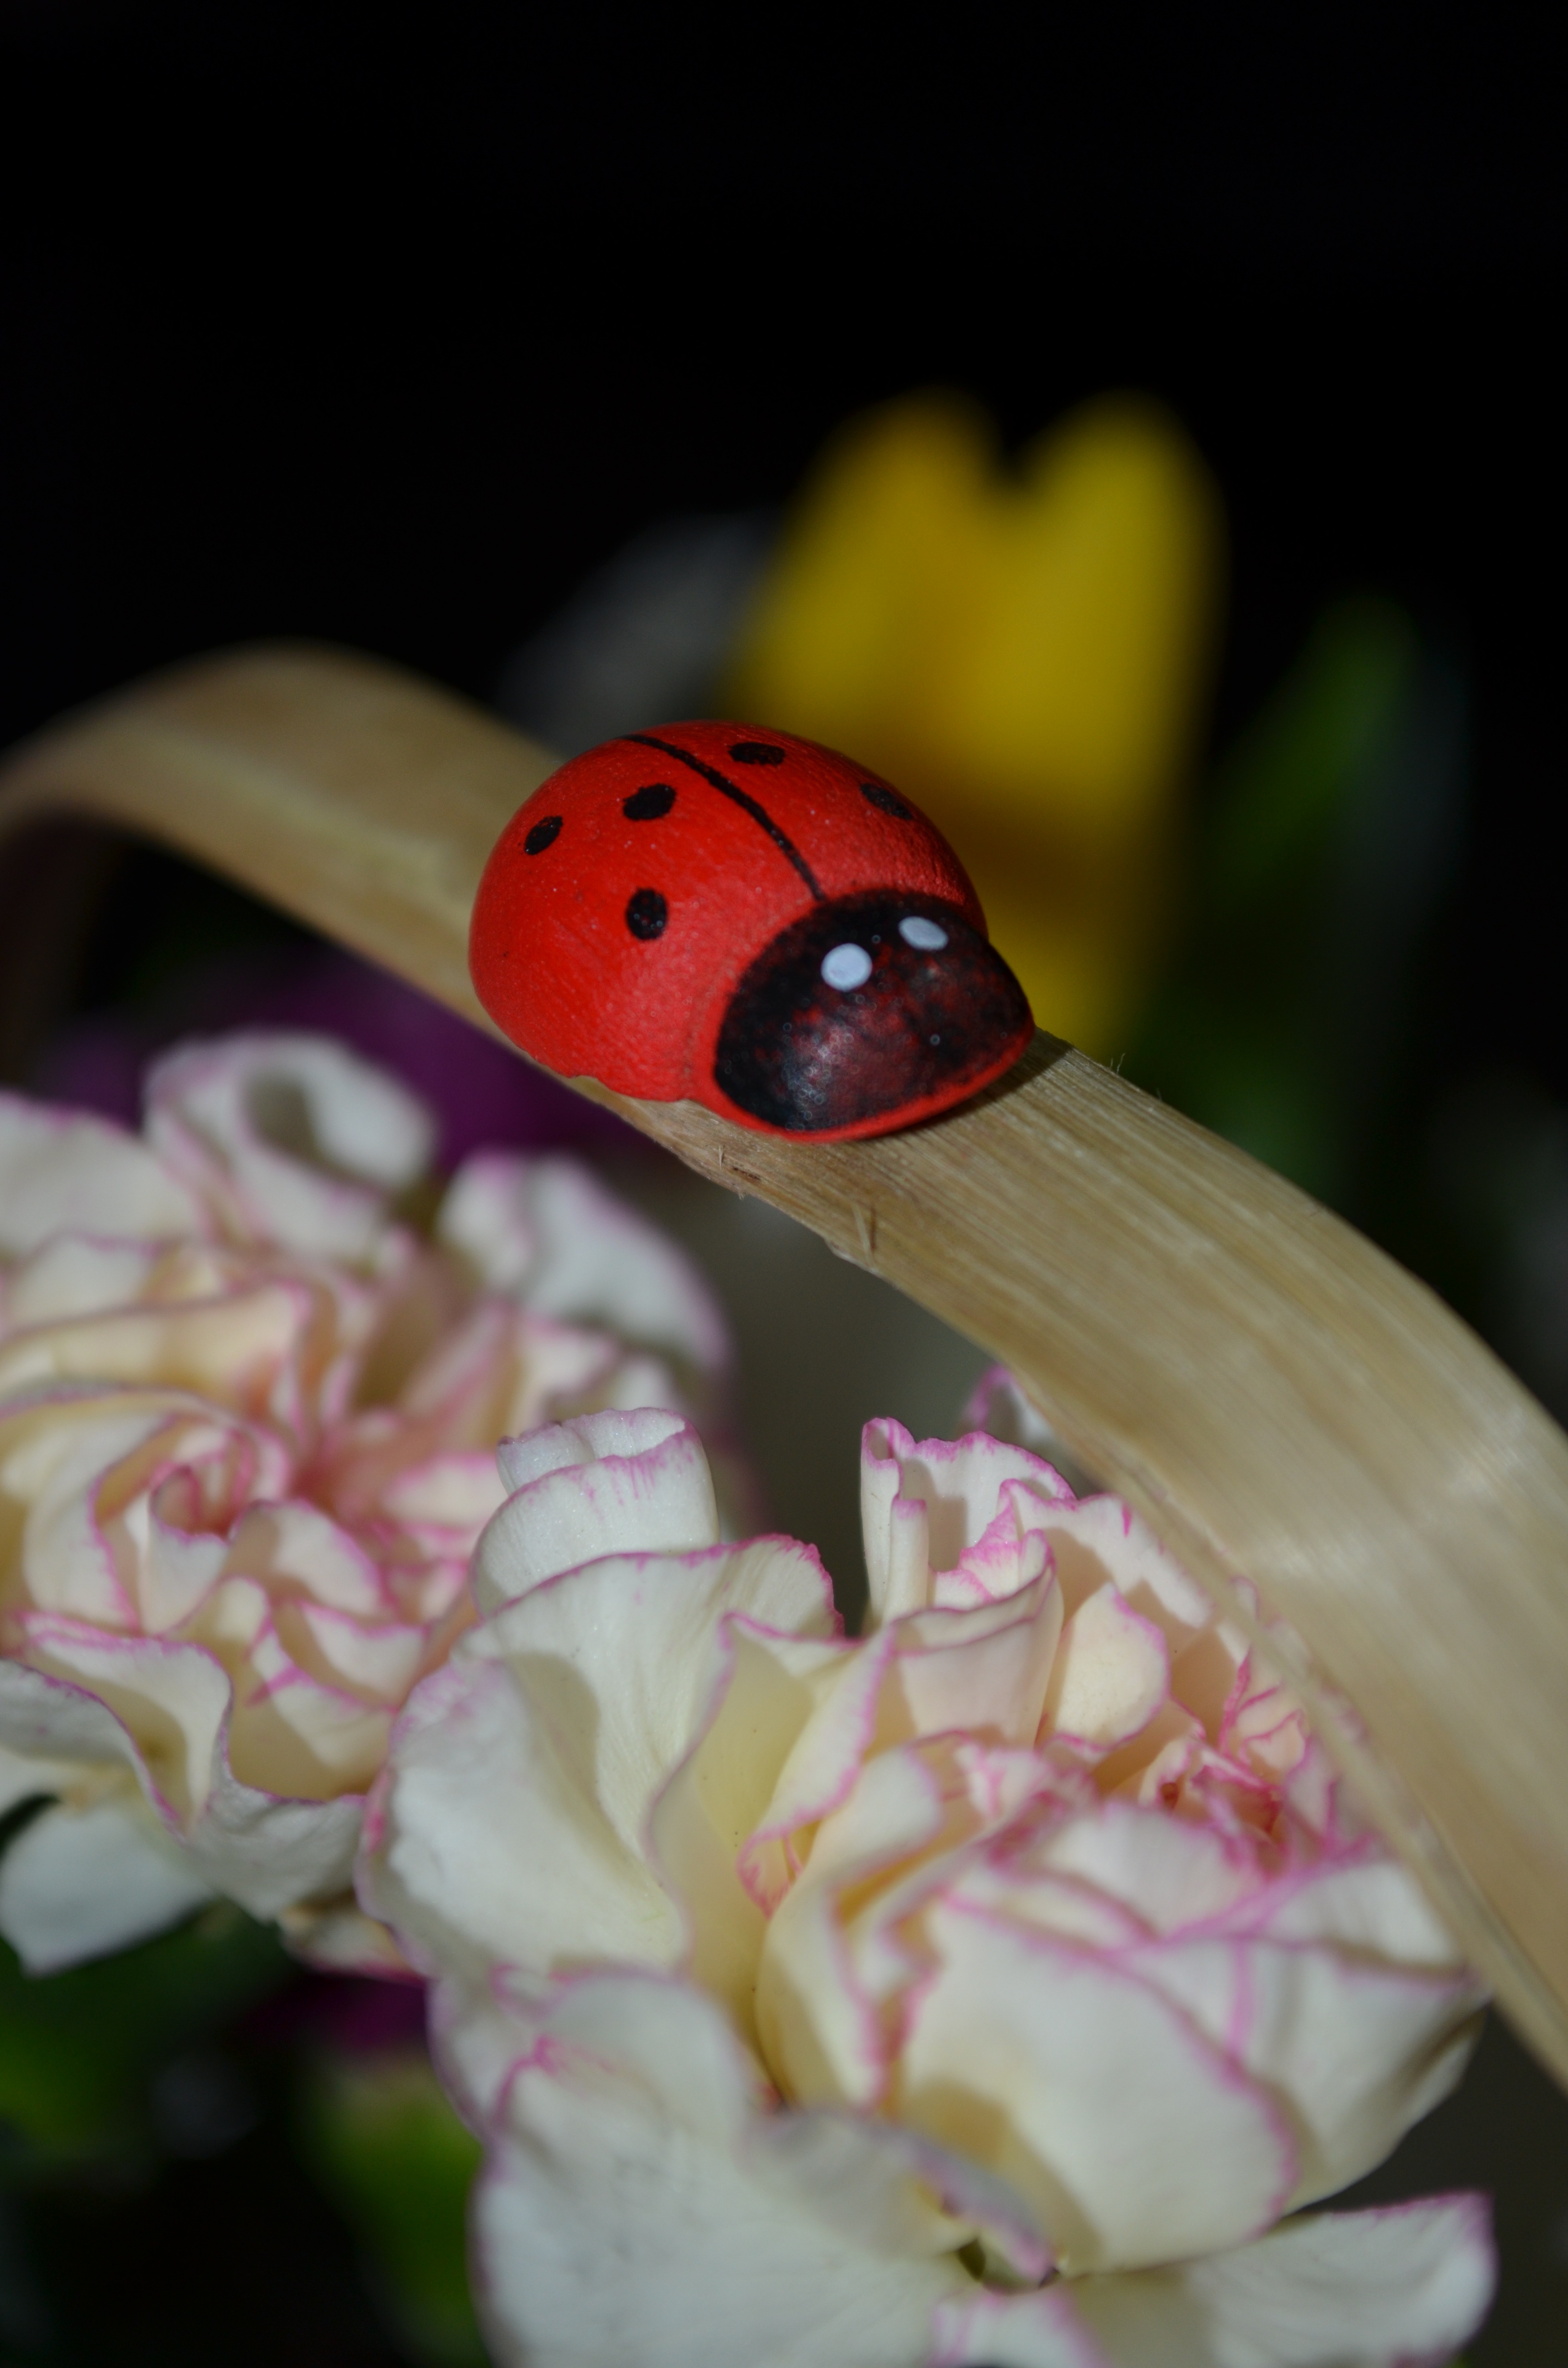
photography, flower, petal, red, color, insect, ladybug, yellow, basket, ladybird, invertebrate, close up, clove, beetle, macro photography, corsage